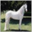
Label: horse